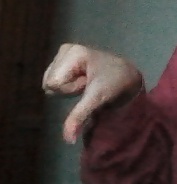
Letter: waw